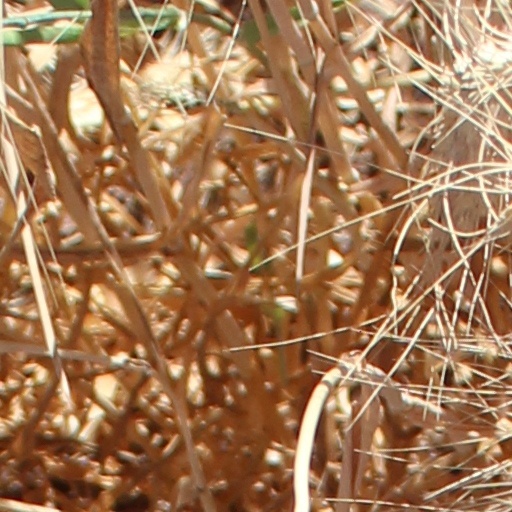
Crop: wheat